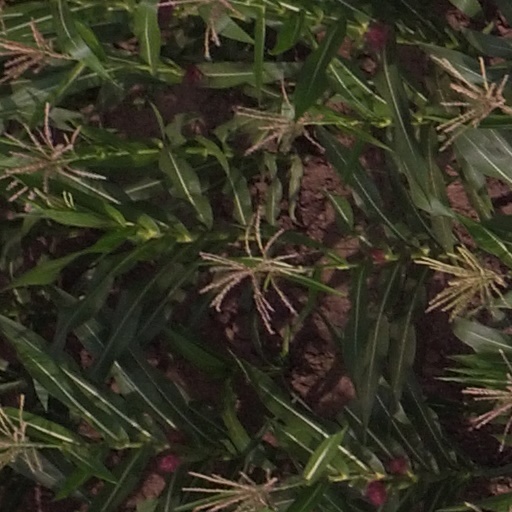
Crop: maize; corn